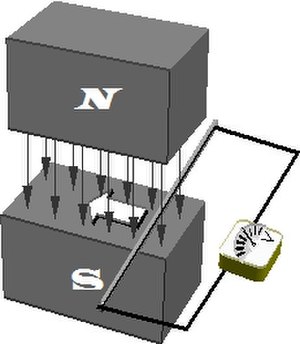
Elektromagnetisk induktion
Elektromagnetisk induktion. Bevægelse af en elektrisk leder vinkelret på magnetfeltet inducerer en spænding over ledersegmentet, der er inde i magnetfeltet – herefter kaldet induktionsspolen (selv ved ret leder). Hvis induktionsspolens to ender ledes via tilledninger til en elektrisk belastning, vil spændingen skubbe strøm igennem denne. Hvis tilledningerne, som vist på illustrationen, kobles til et voltmeter (eller amperemeter), vil deres størrelser kunne måles.
Princip indukcijeРусский: Иллюстрация закона Фарадея: переменный поток магнитного поля создаёт электрическое поле.
Elektromagnetisk induktion i en elektrisk leder viser sig som en spænding, når et magnetfelt ændres i forhold til denne. Jo hurtigere magnetfeltet ændres, stærkere magnetfelt eller længere leder i magnetfeltet, jo større spænding induceres der i den elektriske leder. Jo mindre vinkelret lederen er på magnetfeltet jo mindre induktion.